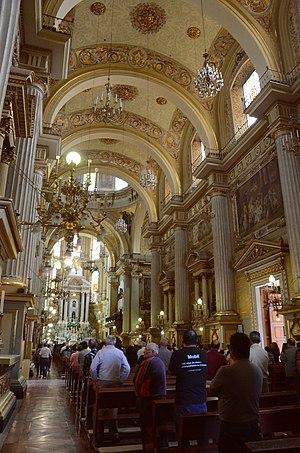
La cathédrale-basilique de León est une cathédrale catholique située au Mexique dans la ville de León, capitale du Guanajuato.